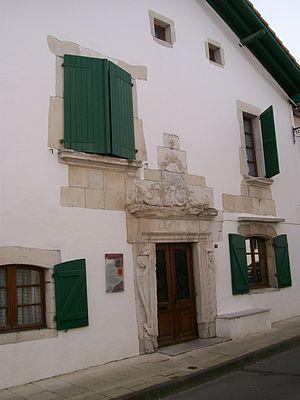
Bidache est une commune française, située dans le département des Pyrénées-Atlantiques en région Nouvelle-Aquitaine.